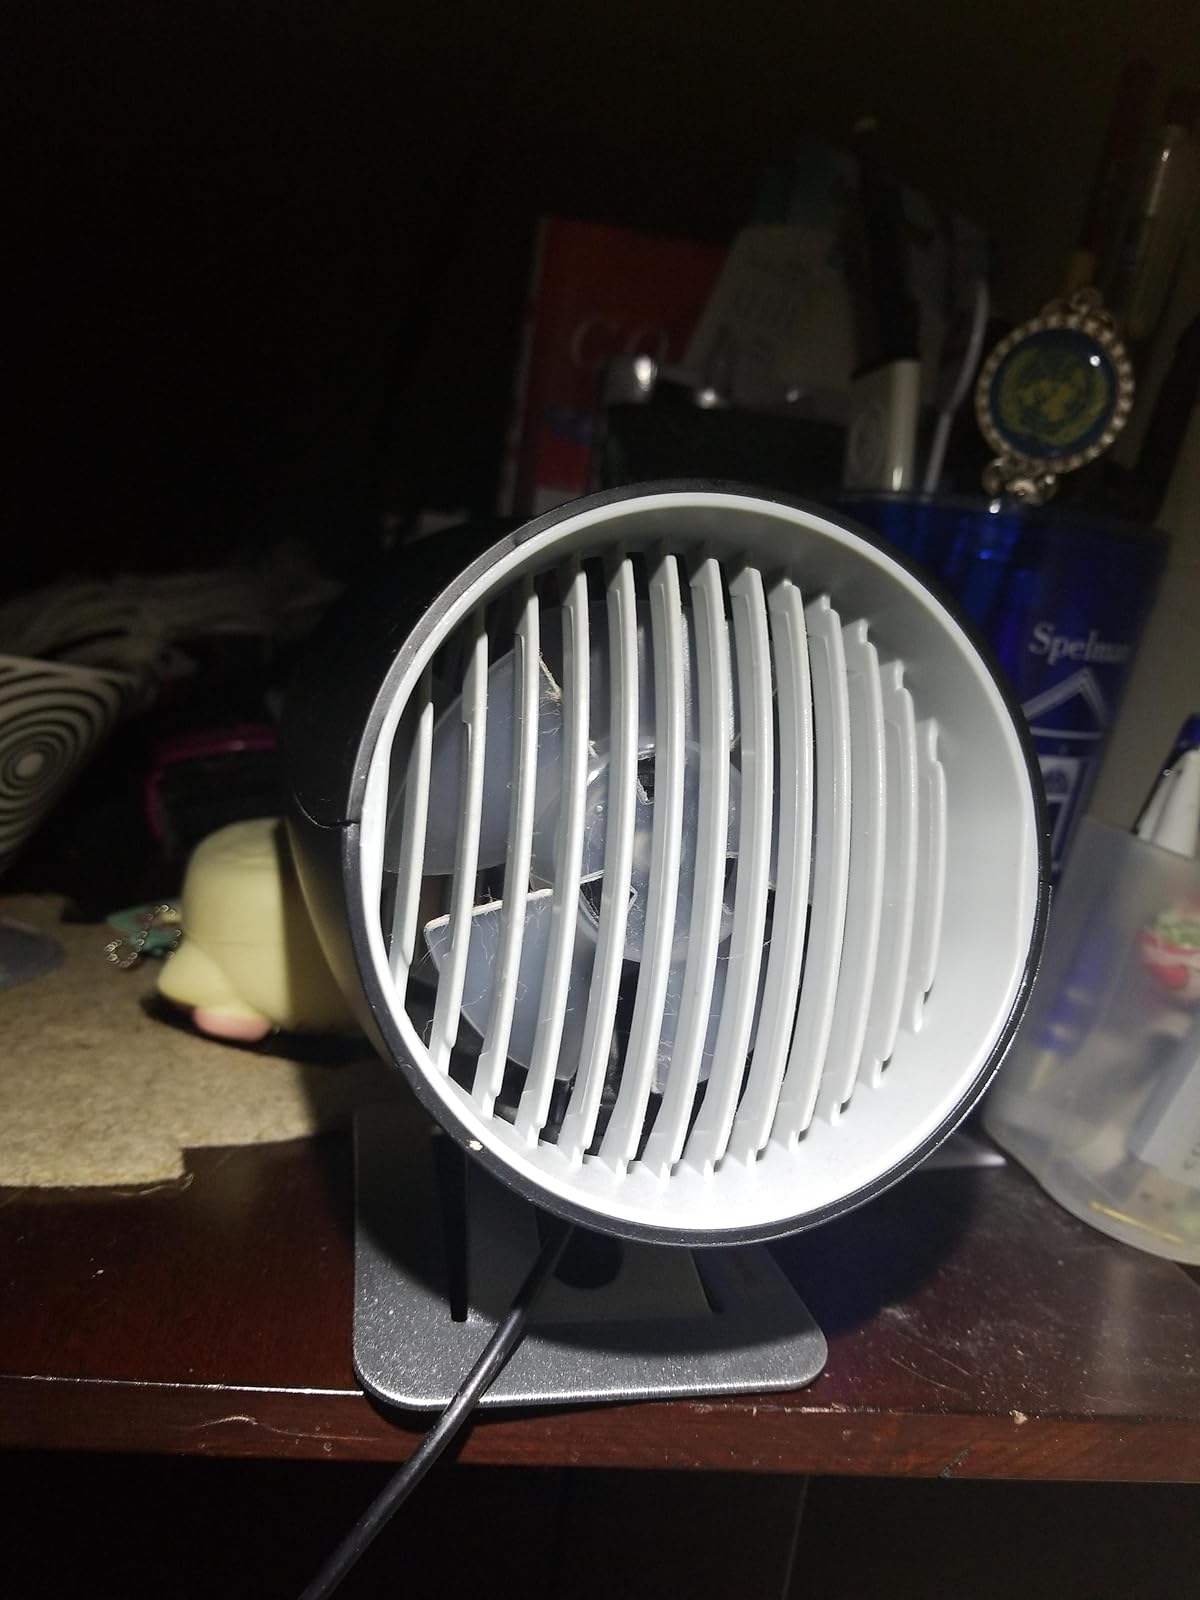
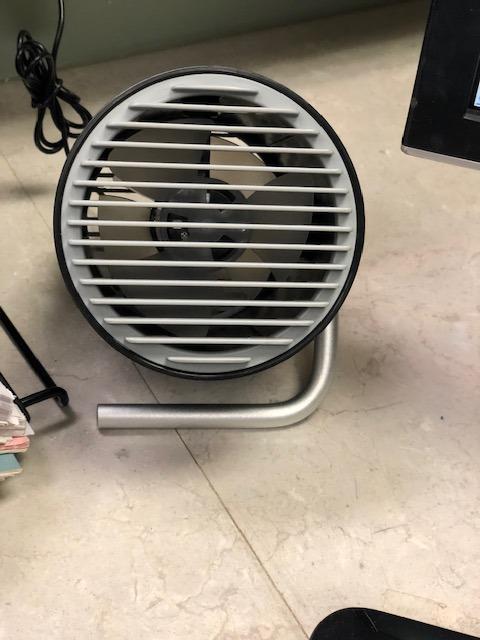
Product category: fan
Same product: no